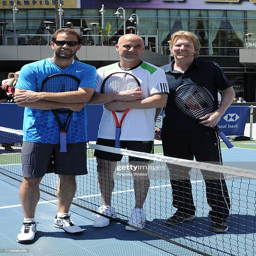
tennis players attend the press conference .